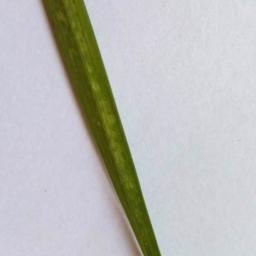
Label: Rice___Healthy